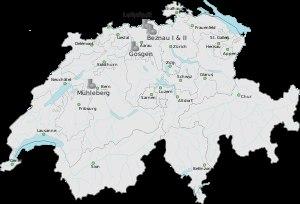
La Suisse utilise l'énergie nucléaire pour produire de l'électricité depuis 1969. En 2012, le pays compte cinq réacteurs dans quatre centrales. Ces réacteurs ont fourni 19 548 GWh d'électricité, représentant 15.1% de l'électricité produite en 2017. Cette même année,